Fibre Channel

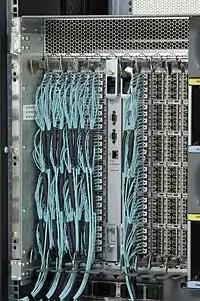
Fibre Channel director with SFP+ modules and LC optical fiber connectors with Optical Multimode 3 (OM3) fiber (aqua)

Fibre Channel switches can be divided into two classes. These classes are not part of the standard, and the classification of every switch is a marketing decision of the manufacturer: